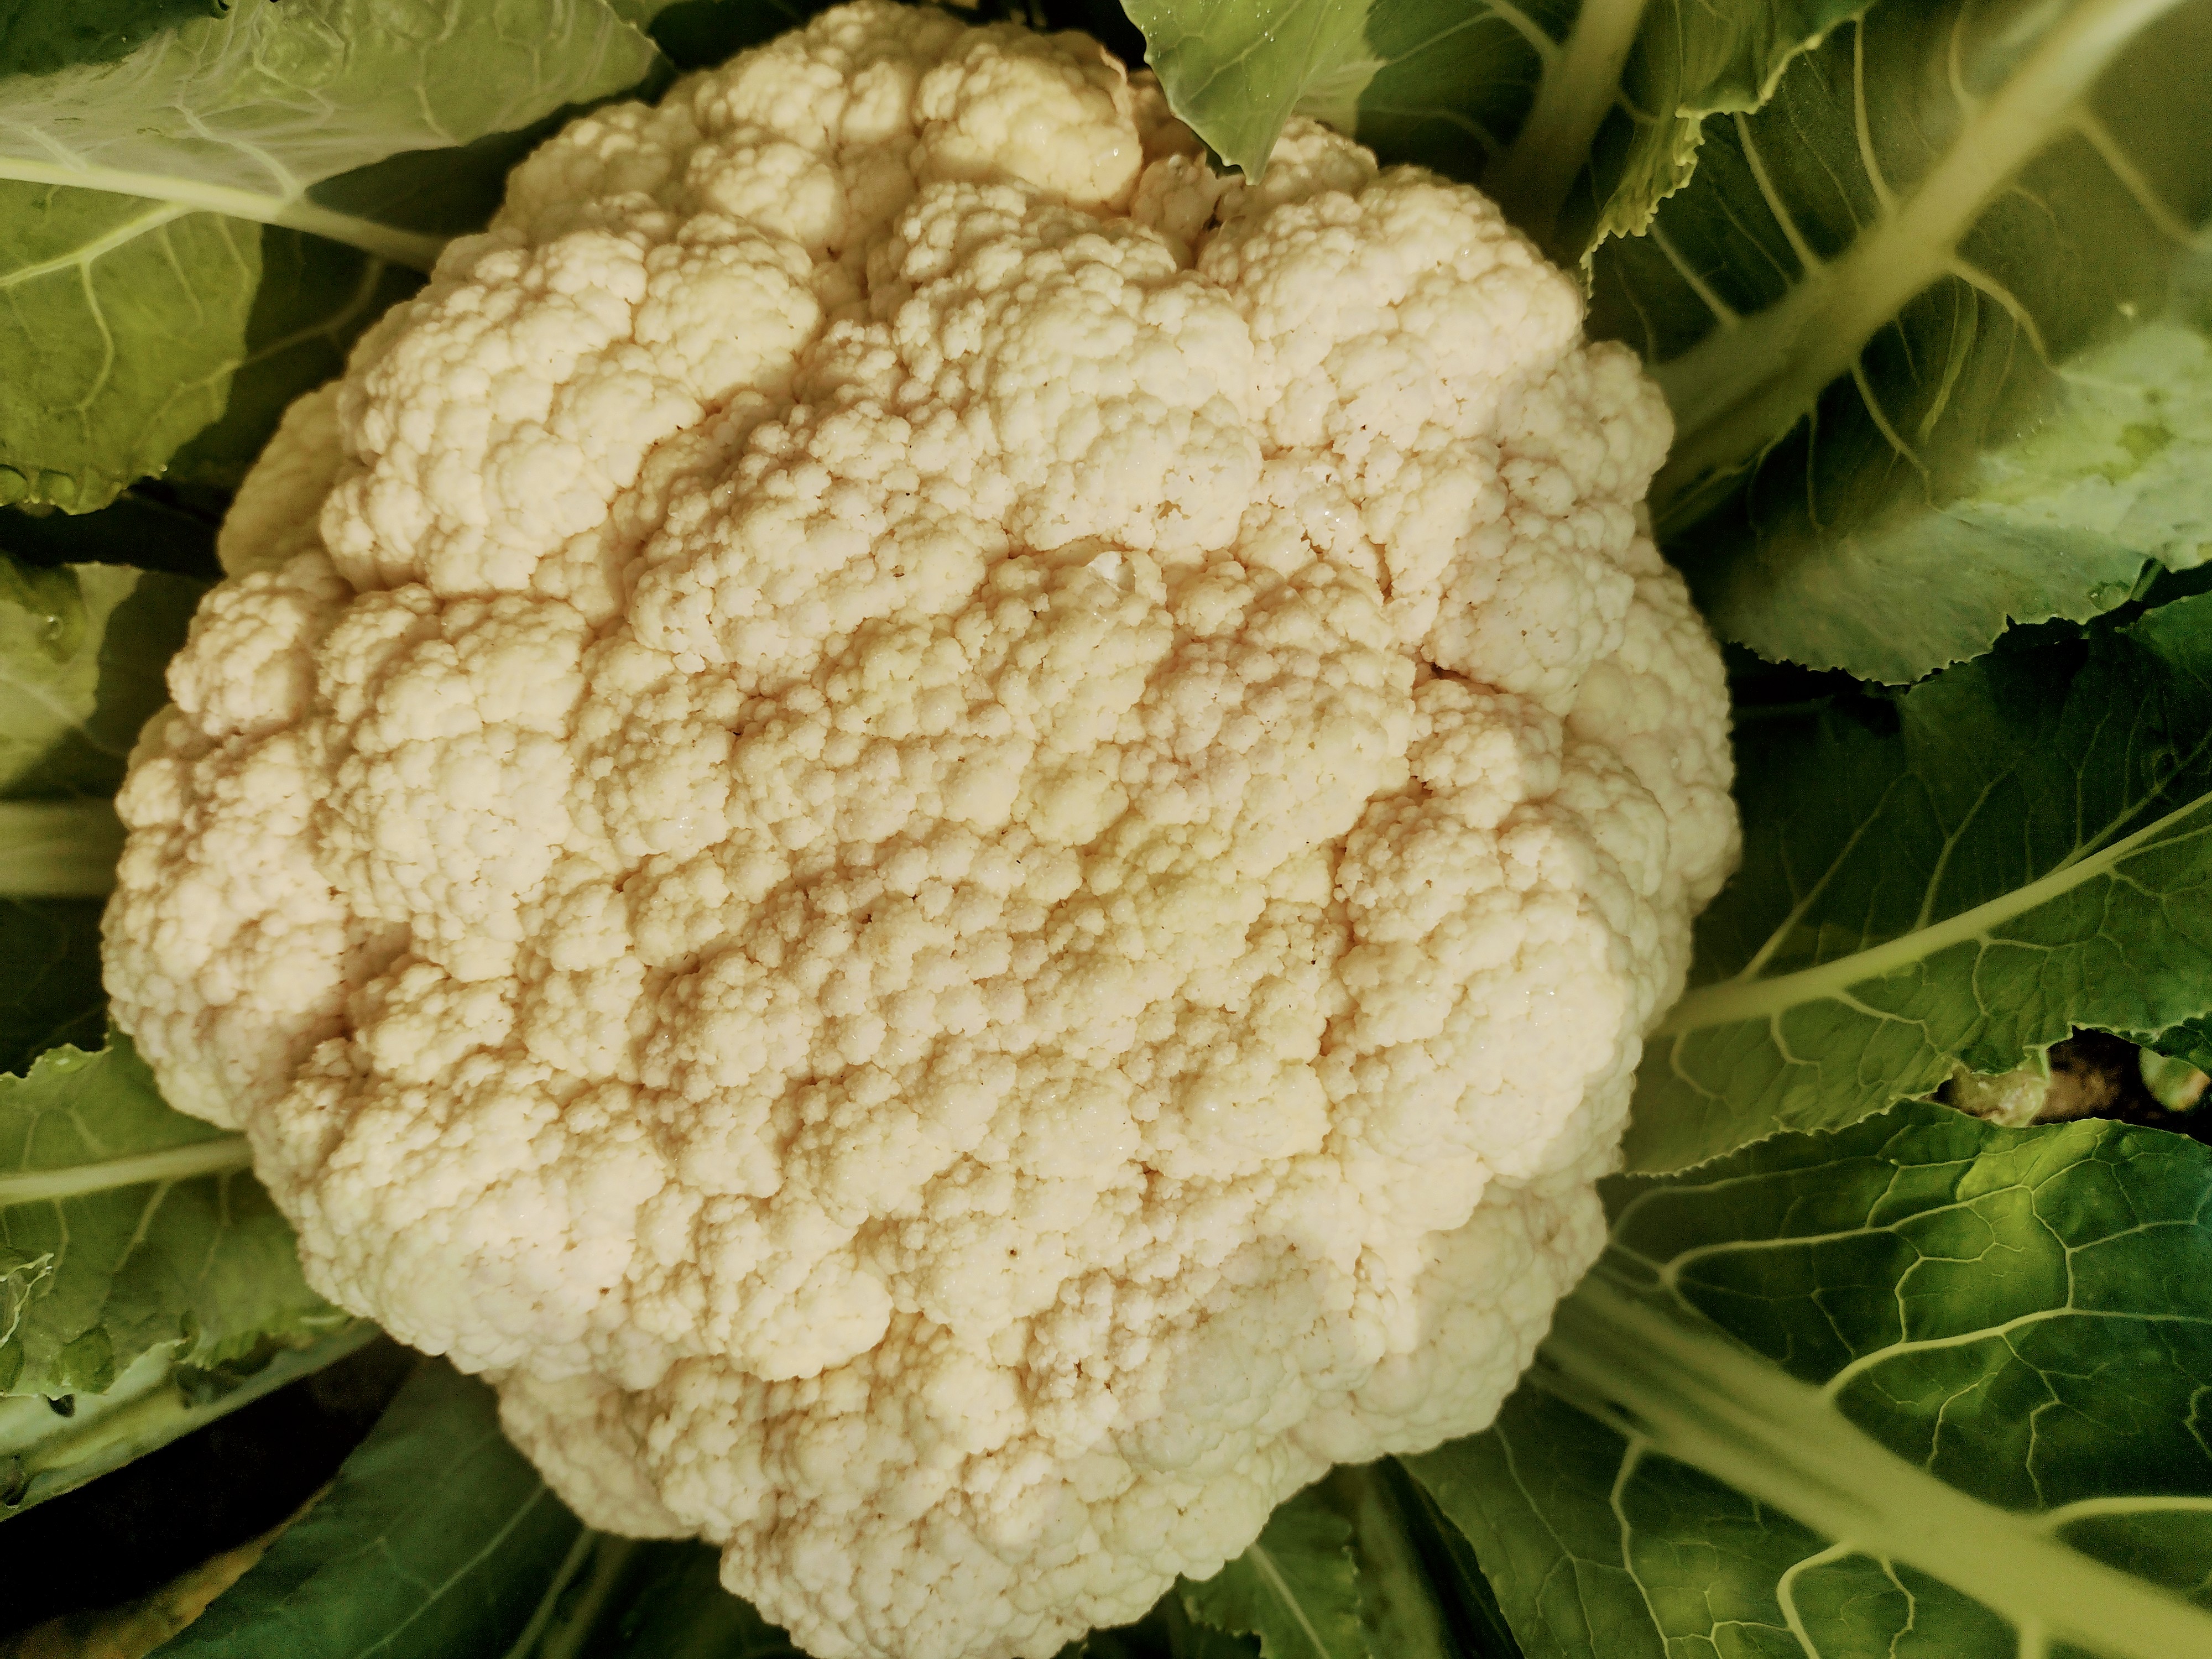
Label: No disease